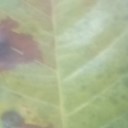
Label: Leaf_rust